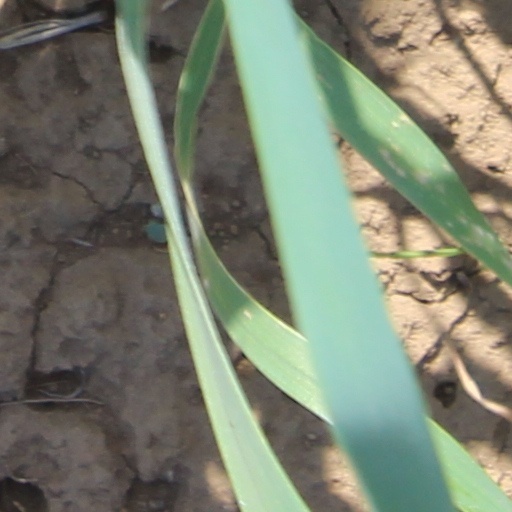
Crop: wheat